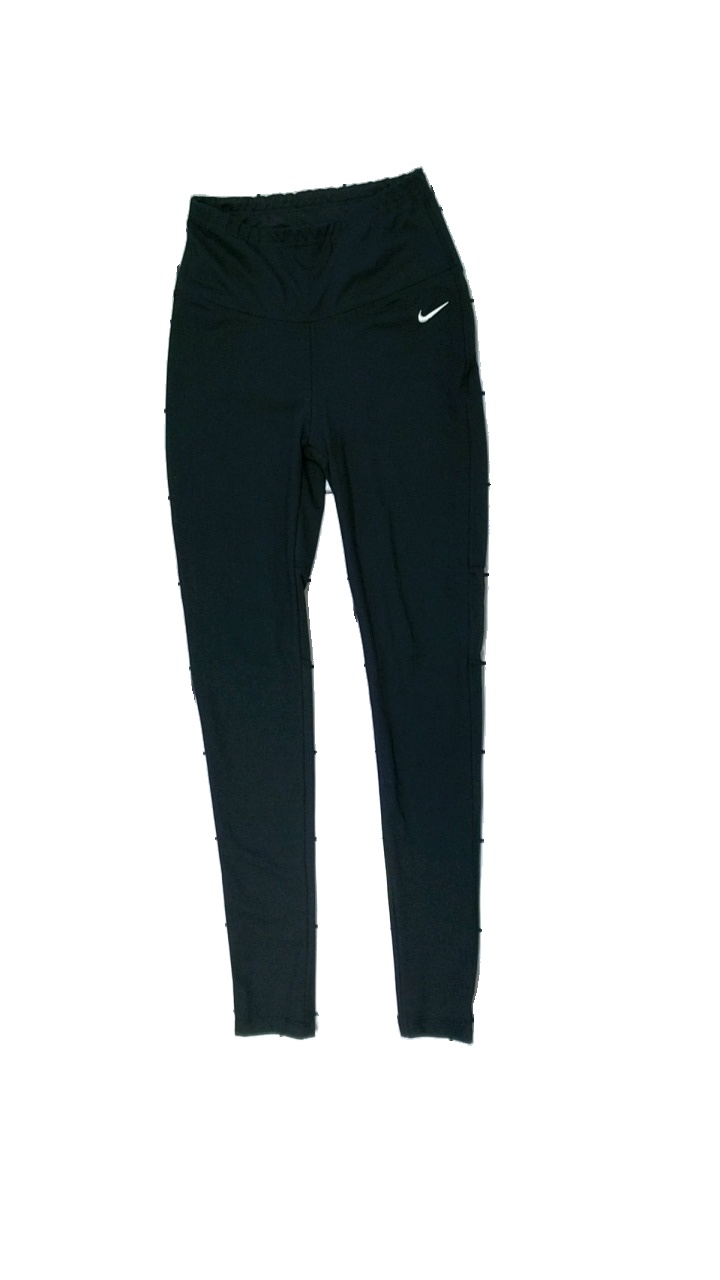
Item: Tights (Ladies)
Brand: Nike
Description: svarta träningstights med broderad logga och mesh detaljer i knävecken. lätt nopprig över hela
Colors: Black
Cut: Regular
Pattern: Embroidered
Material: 100% polyester
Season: All
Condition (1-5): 4
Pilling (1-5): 4
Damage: lätt nopprig över hela
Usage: Export
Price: <50